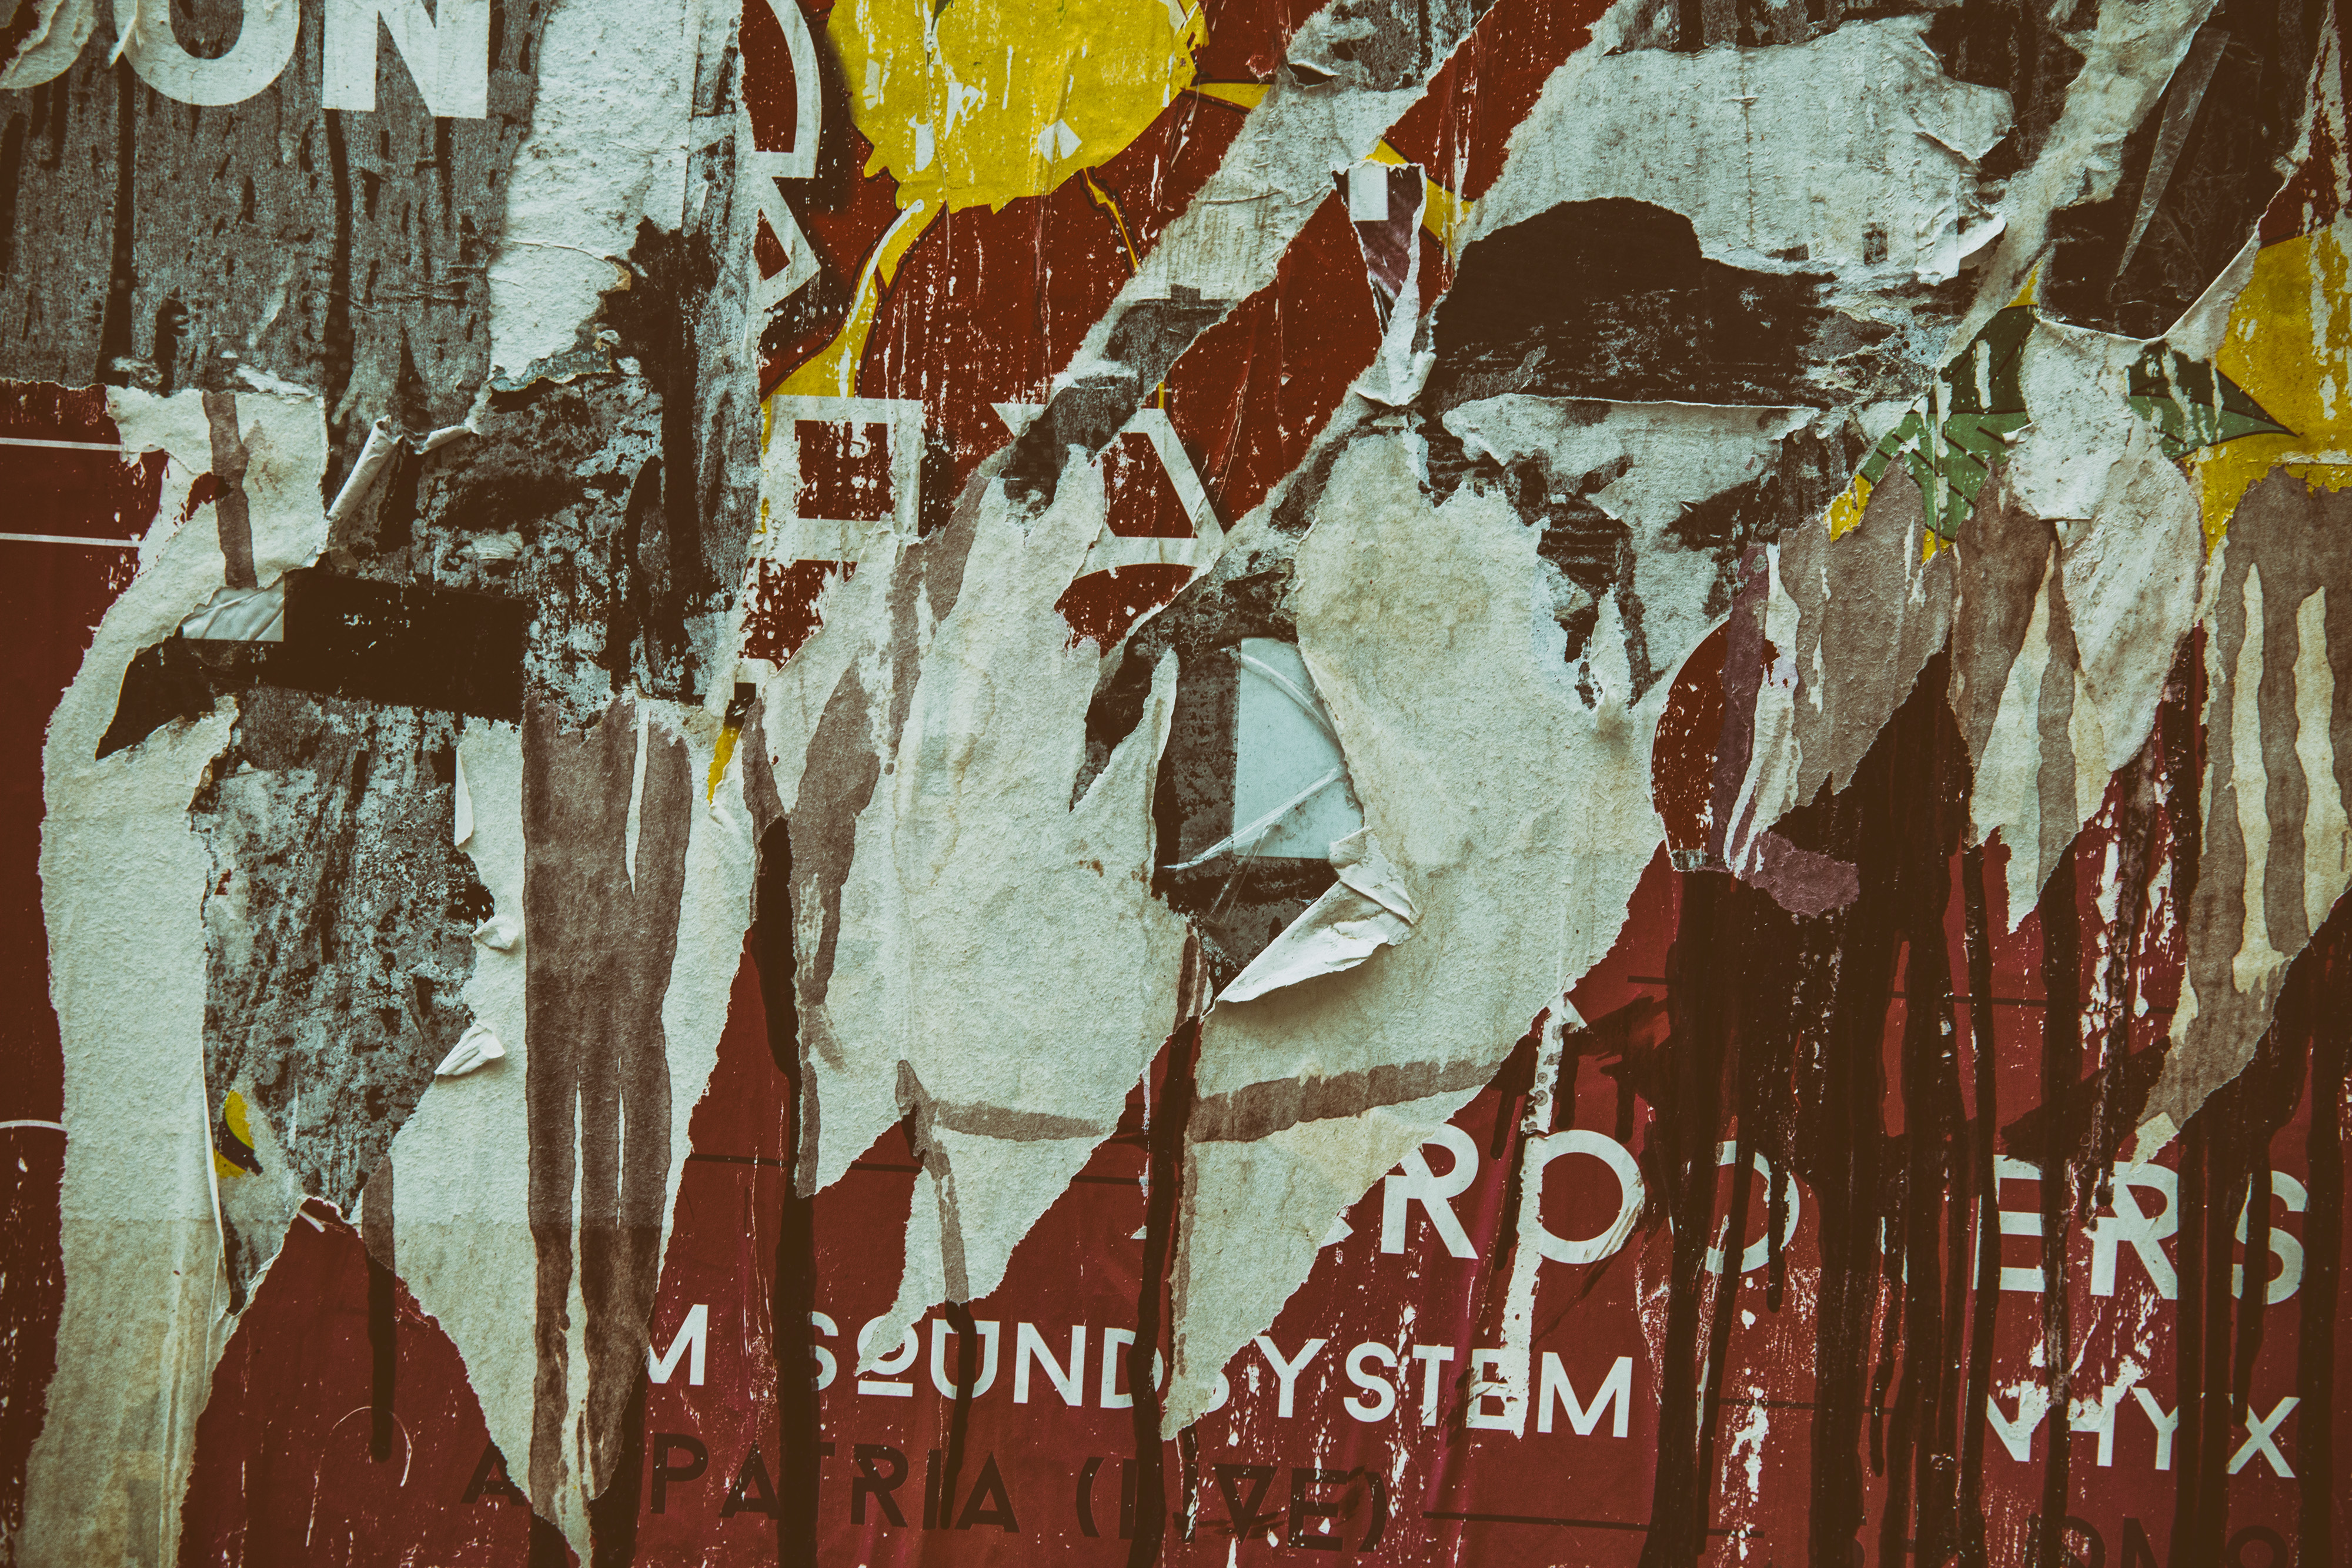
text, font, yellow, wall, art, modern art, tree, graphic design, painting, poster, illustration, visual arts, design, pattern, textile, graphics, street art, wood, plant, mural, world